Solid (band)

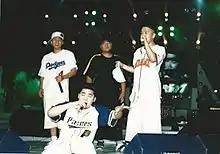
Solid during the Deliverance tour, Seoul, South Korea, on July 28, 1996

As they built a list of hits, the trio had their first concerts, "Deliverance", in July over the course of three days in Busan and Seoul, Korea. Both venues, Busan KBS Hall, on July 22–23, and Olympic Gymnastics Arena in Seoul, on July 28, were a full house. Because Chong and Kim were active members of Westcoast b-boying community before they became Solid, the trio was able to invite their close breakdancing friends and rappers from California to be part of the concert creating a party-like atmosphere. Lee treated the fans with his DJing skills, which wasn't easily seen on television. Hyungsuk Kim, who was a co-director for the group's sophomore album, was on keyboard leading the band.